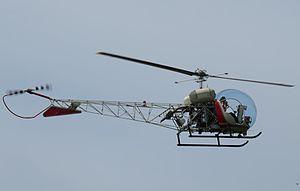
Au sein du ministère de l'intérieur, les forces aériennes de la Gendarmerie nationale sont chargées des missions de sécurité publique sur l'ensemble du territoire national au bénéfice de la Gendarmerie nationale et de la Police nationale ainsi que des missions de secours et d'intervention en milieu spécialisé selon le principe de subsidiarité avec les moyens aériens de la Sécurité civile. Par ailleurs, les FAGN apportent leur spécificité pour les missions militaires de l'Arme et éventuellement constituent un appui aux autres Forces Armées. Les hélicoptères de la Gendarmerie interviennent de jour comme de nuit. Ils sont placés sous l'autorité du Commandement des Forces Aériennes de la Gendarmerie nationale.